Roger Corbet (died 1430)

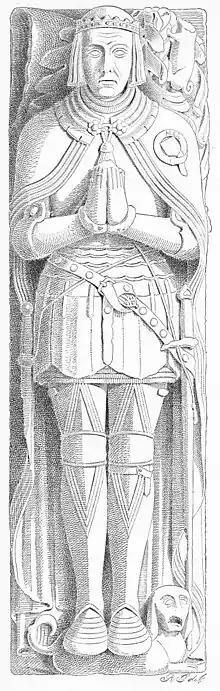
John Talbot, later Earl of Shrewsbury and a hero of the Hundred Years' War. He was distantly related to the Corbets but a bitter enemy of Arundel, their patron. He won the battle for hegemony in the region with Arundel's death.

Roger and Robert Corbet together enlisted in Arundel's affinity around 1405, coming to be known as . Arundel had lost his father, Richard FitzAlan, 11th Earl of Arundel in Richard II's purge of the Lords Appellant in 1397 and this had welded himself and his uncle, Thomas Arundel, the Archbishop of Canterbury, to the Henry IV's new regime, giving him great power and influence nationally as well as regionally.